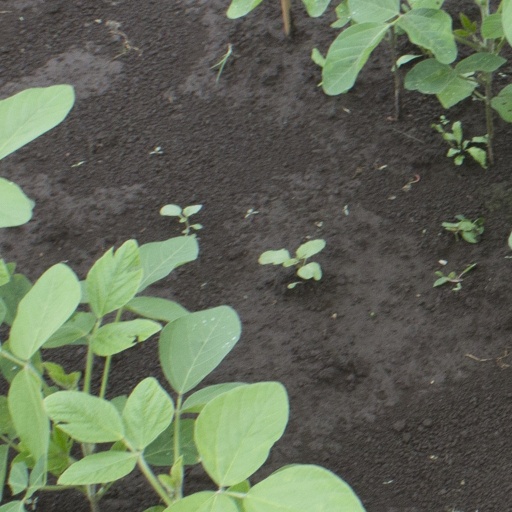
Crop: soybean